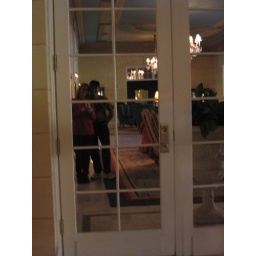
these mirrored doors were in one of the sitting rooms on the second floor